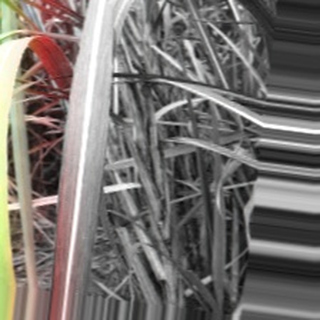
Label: sugarcane_bacterial_blight